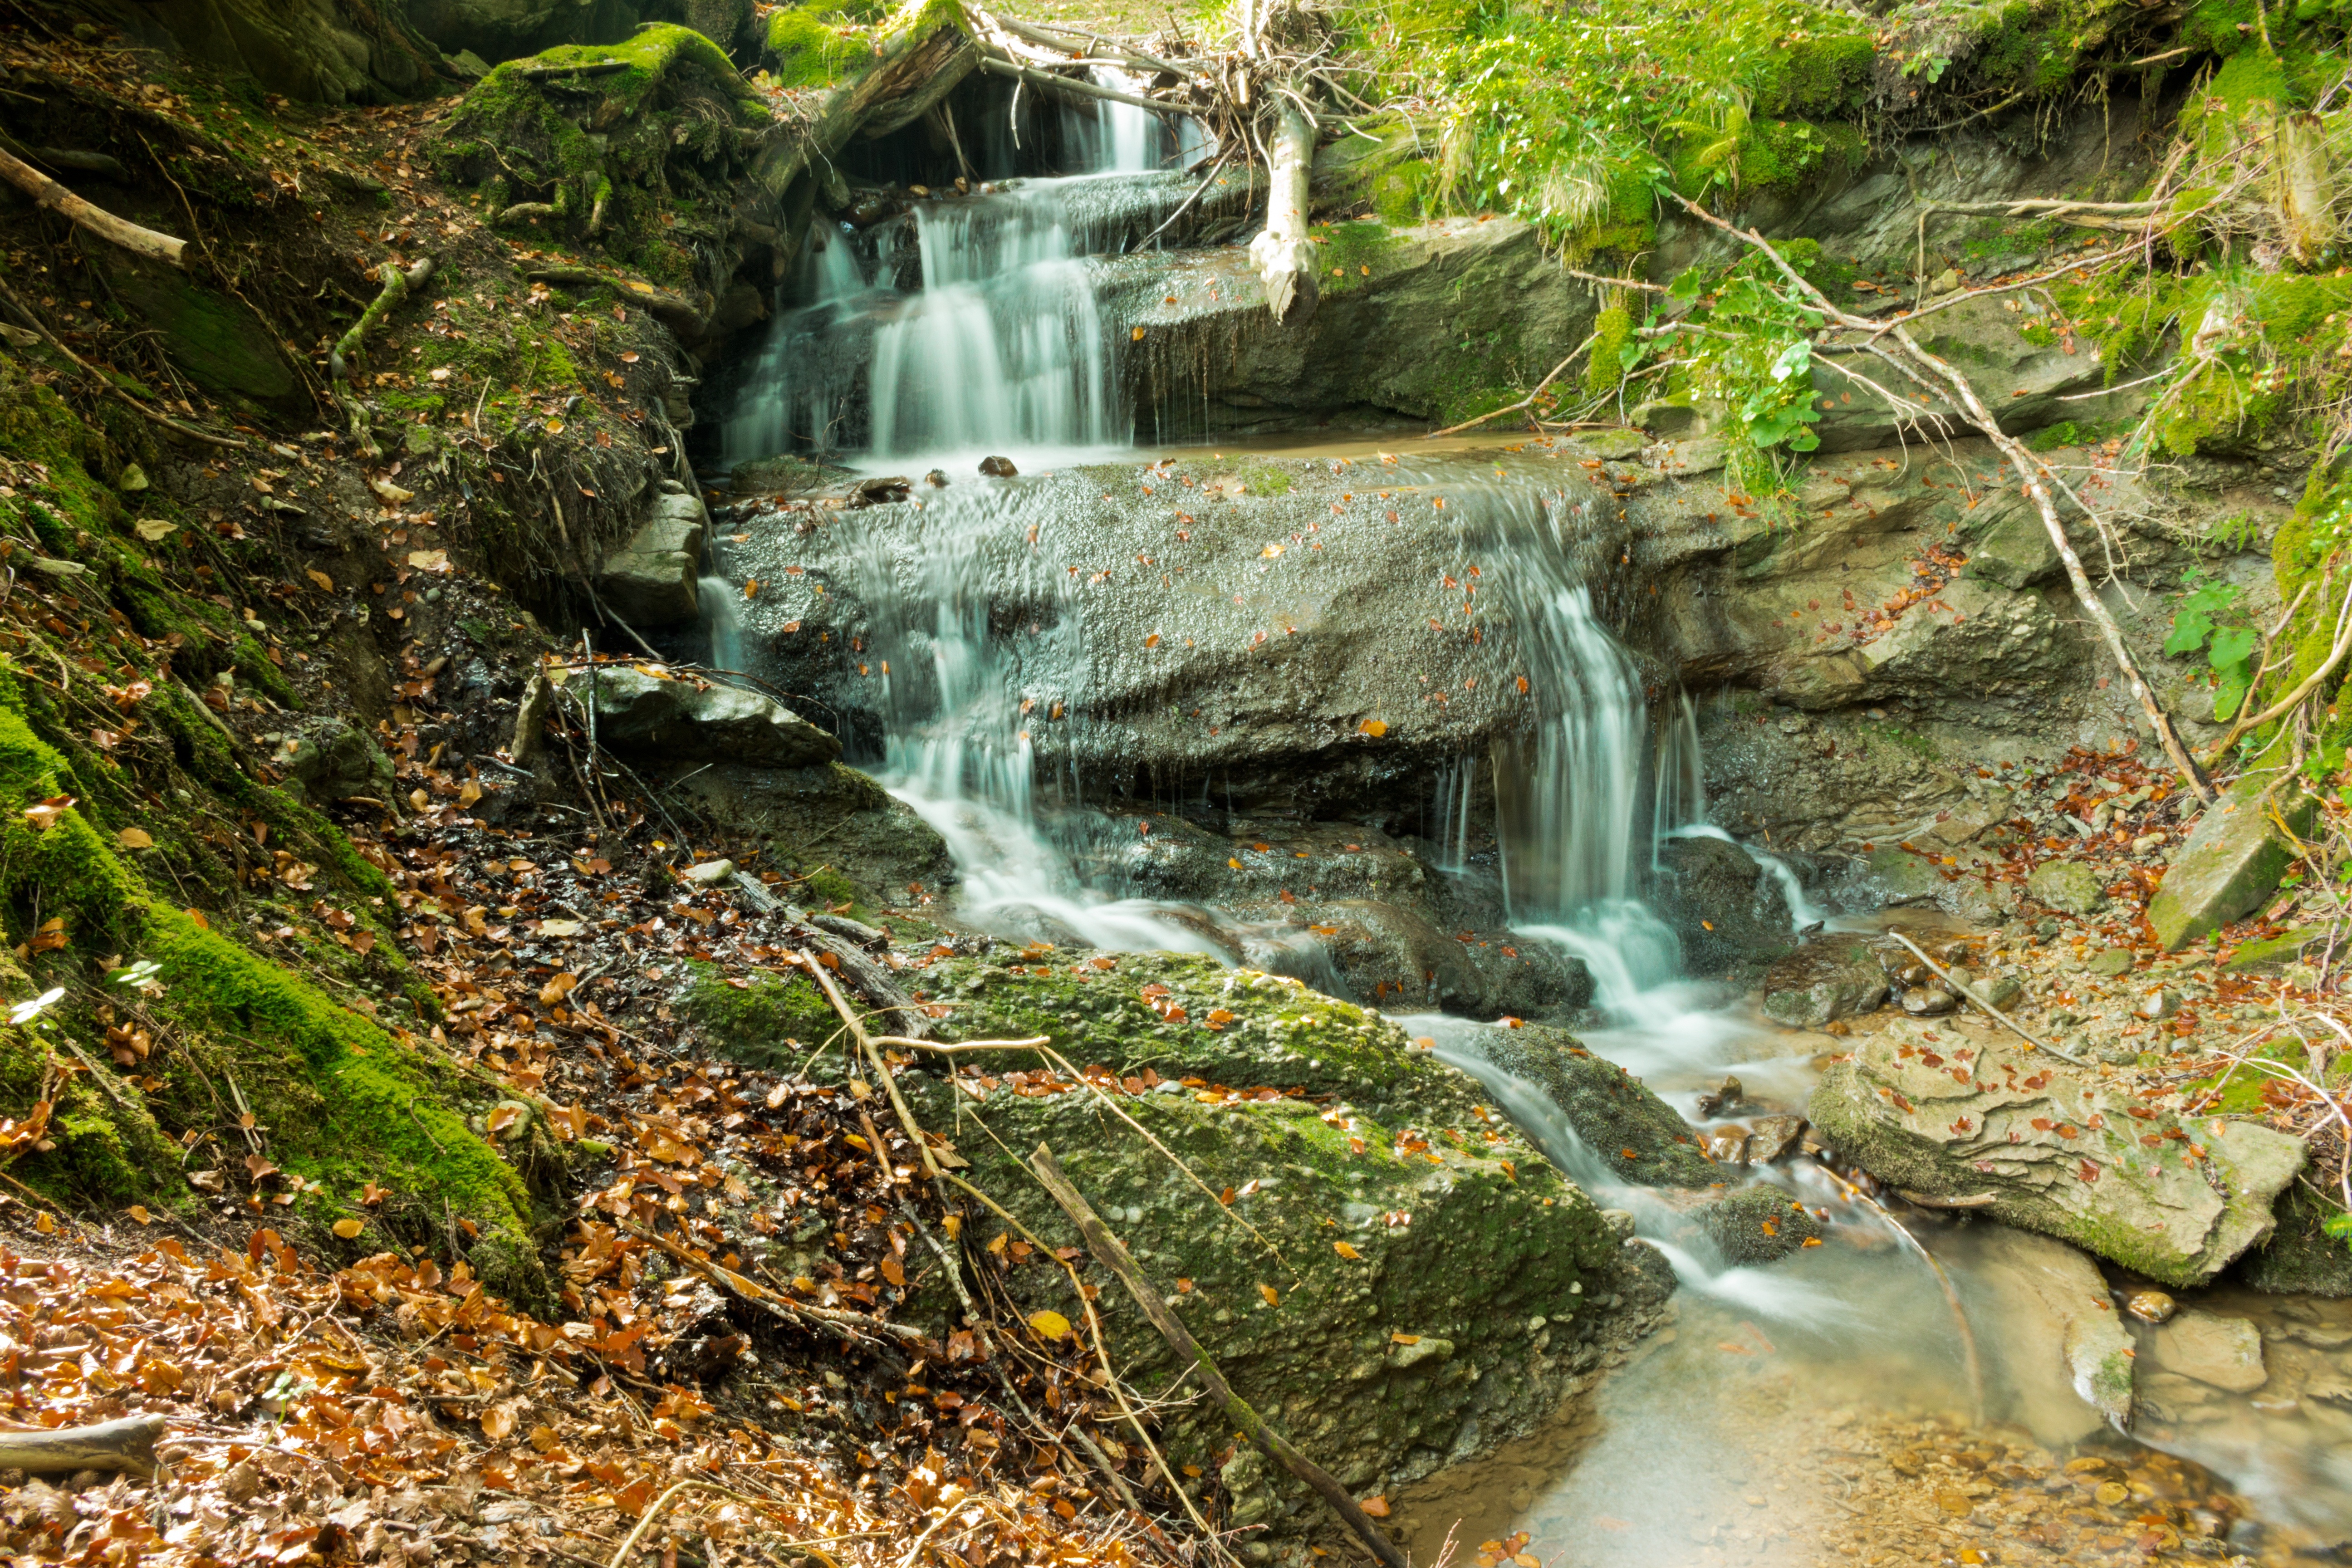
water, nature, forest, rock, waterfall, creek, wilderness, river, stream, green, jungle, autumn, season, long exposure, body of water, rainforest, leafs, ravine, wasserfall, woodland, habitat, water feature, watercourse, sticks, natural environment